Douglas Whyte

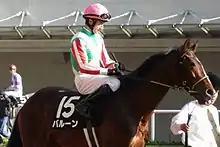
Douglas Whyte

Douglas Whyte retired as a jockey on 10 February 2019 Shatin meeting. He started as a horse trainer for the 2019/2020 season and finished with 42 Wins.